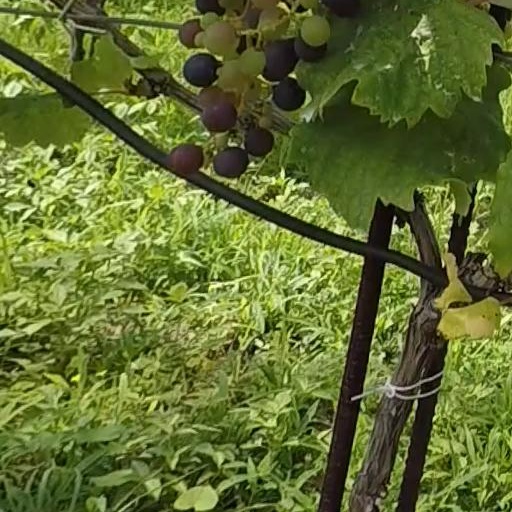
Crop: grape